Oscar Gloukh

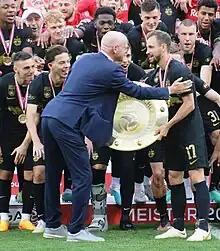

Gloukh netted a goal in the 51st minute of his UEFA Champions League debut, on 20 September 2023; in a match against Portuguese side Benfica, where Gloukh managed to secure a 0–2 away win for Salzburg. This made him the then youngest Israeli footballer ever to score in the Champions League, at the age of 19.